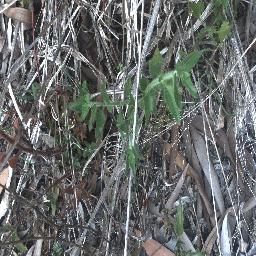
Label: siam_weed